Ghosts of Mars

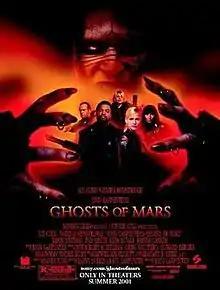
U.S. theatrical release poster

Ghosts of Mars (titled onscreen as John Carpenter's Ghosts of Mars) is a 2001 American action horror film written, directed and scored by John Carpenter. It was produced by Screen Gems and distributed by Sony Pictures Releasing. It stars Natasha Henstridge, Ice Cube, Jason Statham, Pam Grier, Clea DuVall and Joanna Cassidy. Set on a colonized Mars in the 22nd century, the film follows a squad of police officers and a convicted criminal who fight against the residents of a mining colony who have been possessed by the ghosts of the planet's original inhabitants.